Bruno Kurz

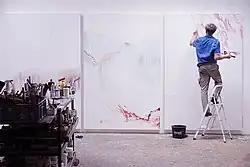
Bruno Kurz in his studio, 2022

Since then, his practice has been changing. The previously meditative mood of his paintings has given way to expressive gestures and disturbances. The ephemeral, the transient and the conveyance of landscape as manifestation and interplay of elementary forces become increasingly apparent.